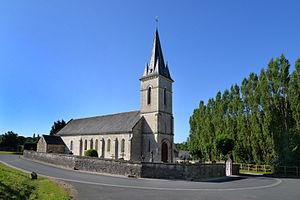
Cordey
Cordey est une commune française, située dans le département du Calvados en région Normandie, peuplée de 154 habitants.